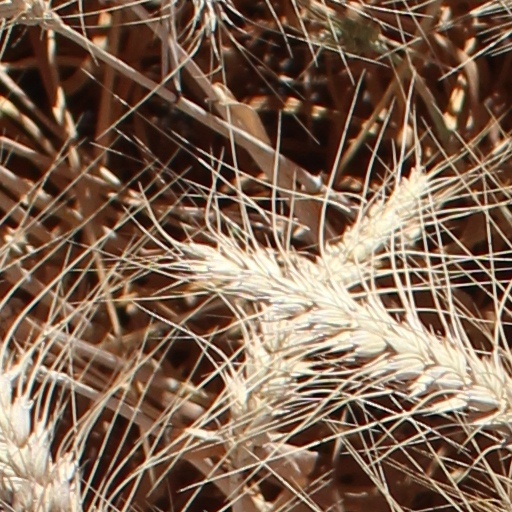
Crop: wheat